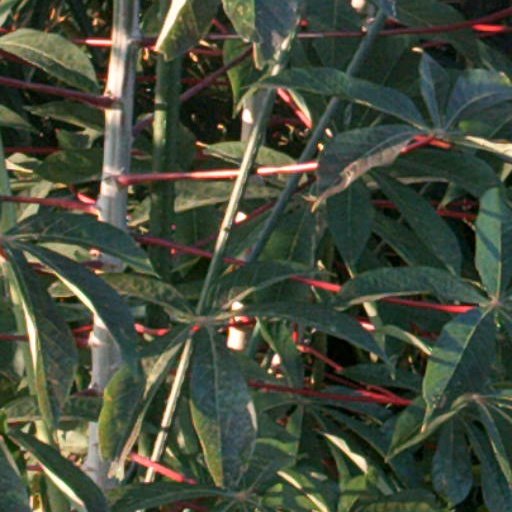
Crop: cassava